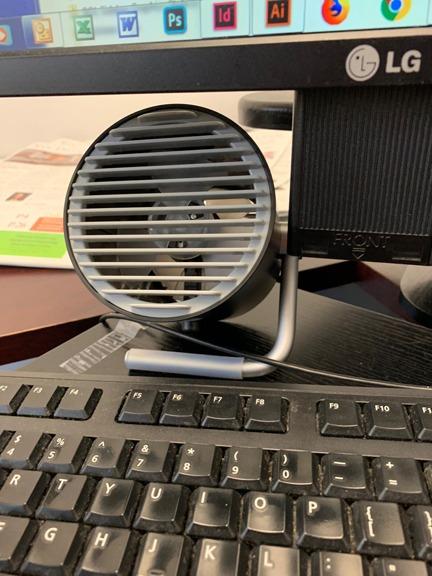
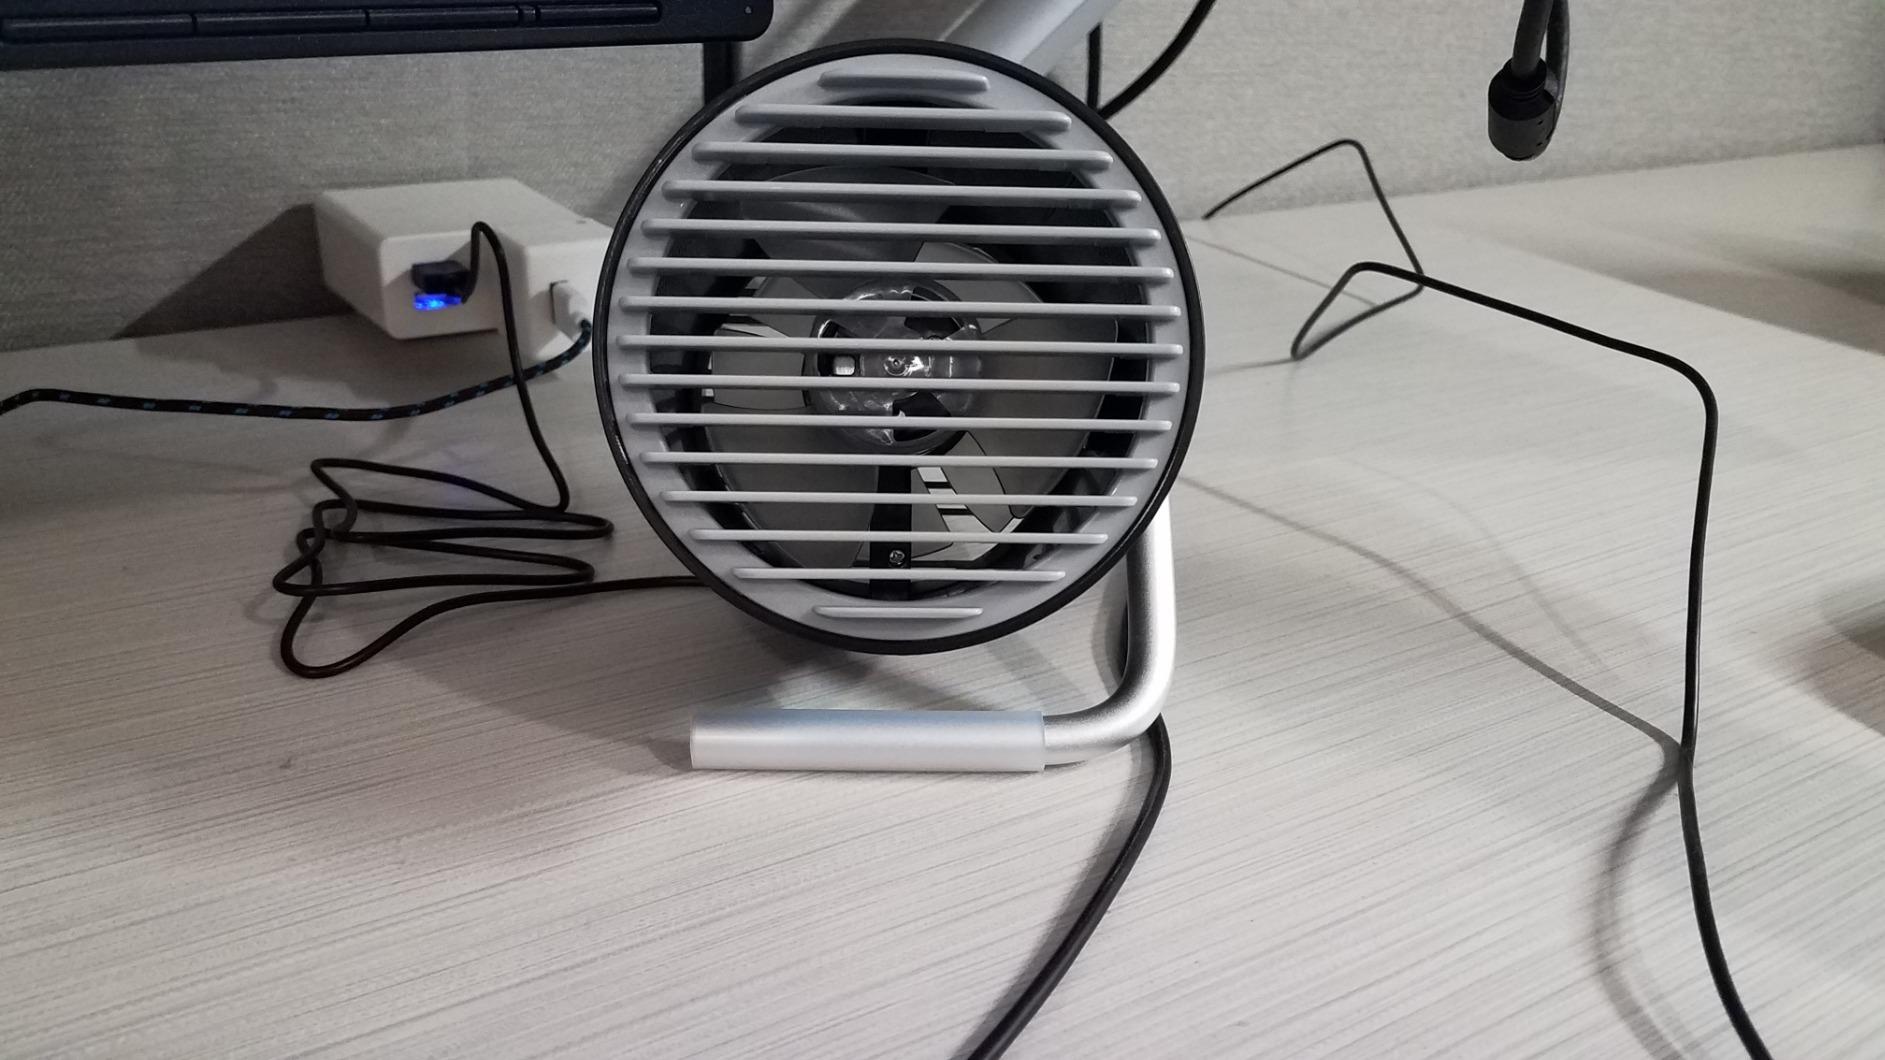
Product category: fan
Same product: yes